Monte Antoroto

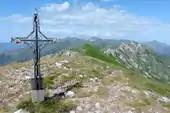
Summit cross

The Monte Antoroto can be reached from Valcasotto following a waymarked footpath with a vertical climb of about 1,200 m. A slightly shorter hiking itinerary starts from Valdinferno, a village belonging to the Garessio comune.